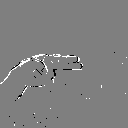
ASL letter: h